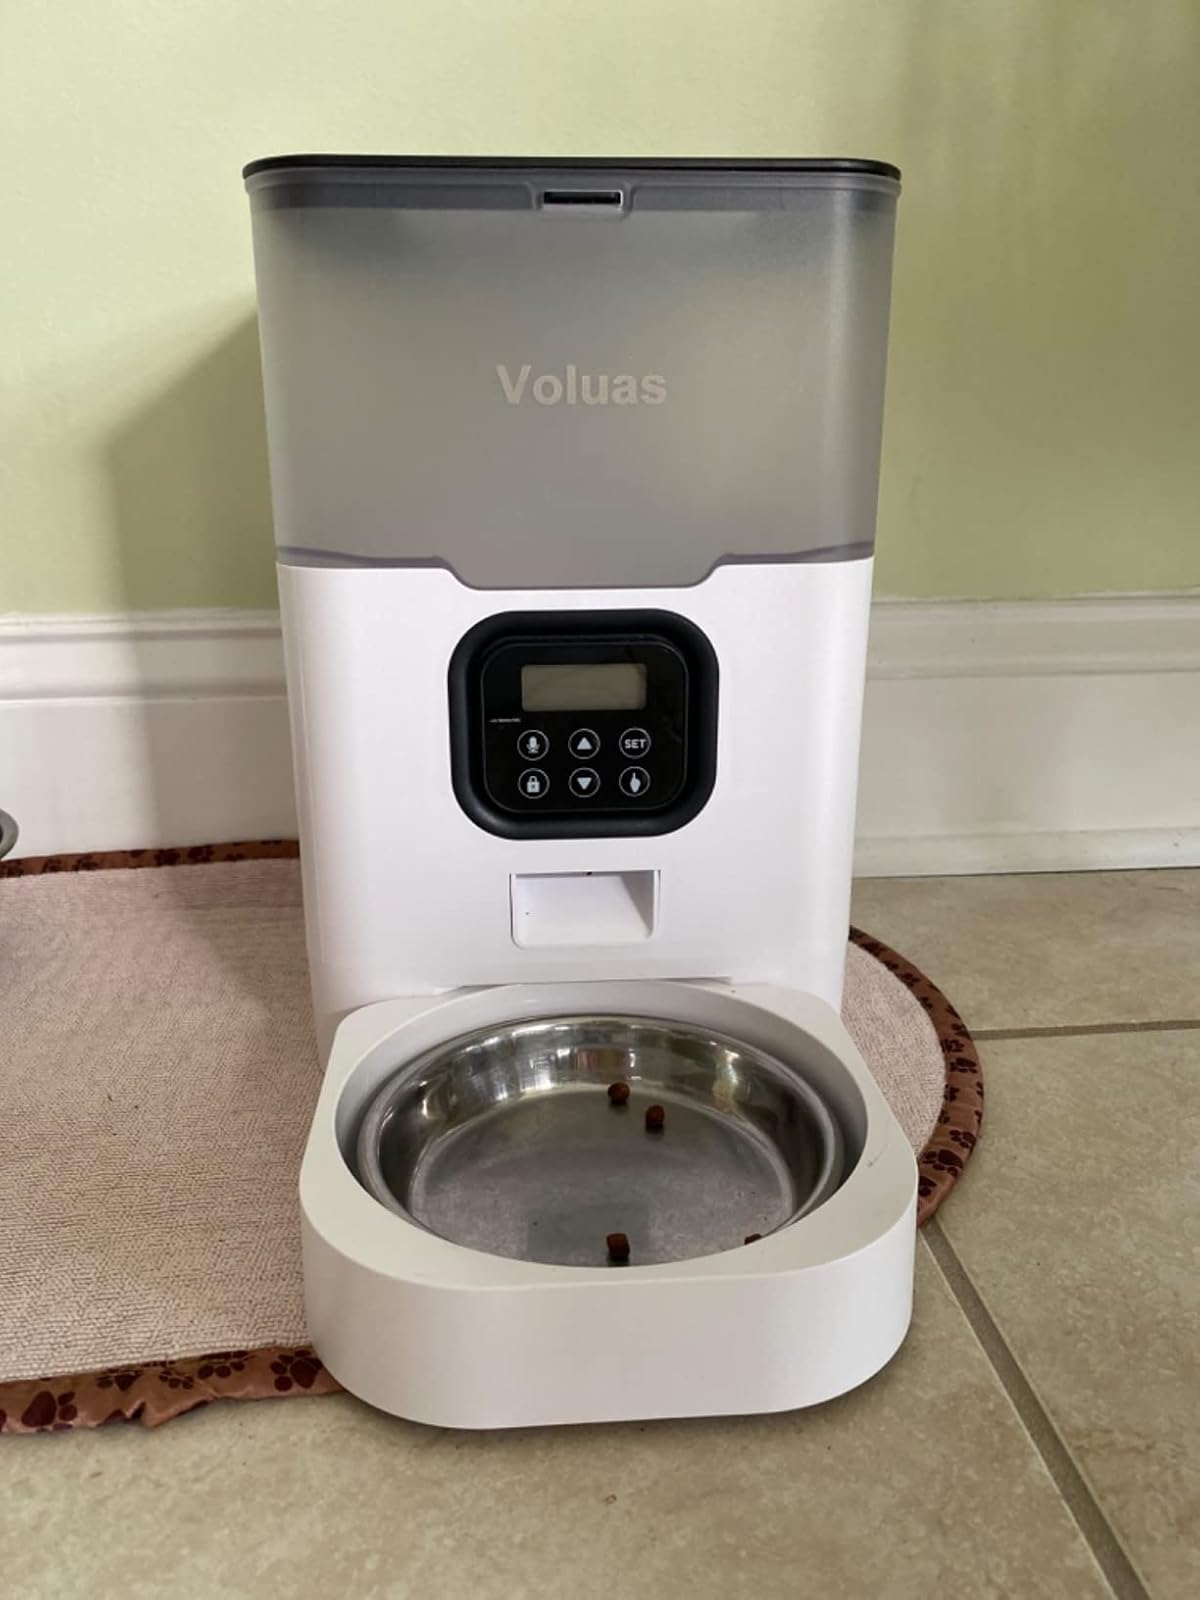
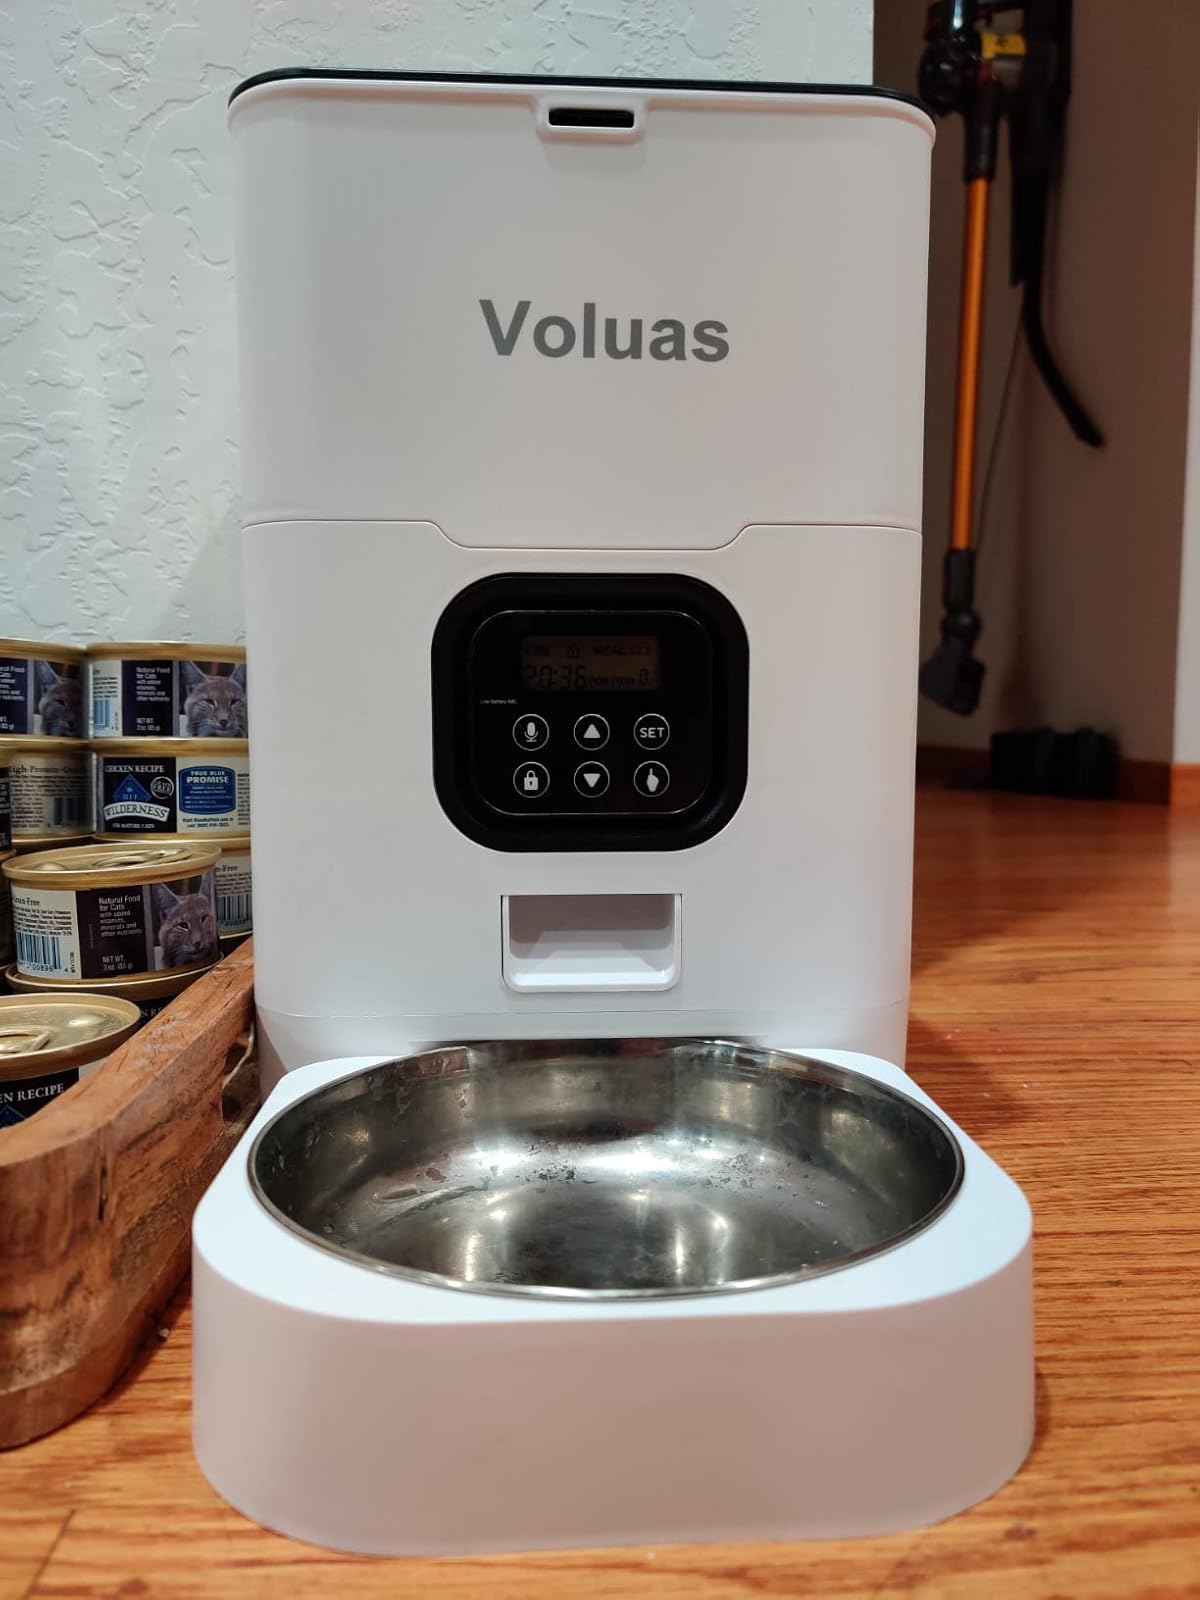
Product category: items_feeder
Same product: no